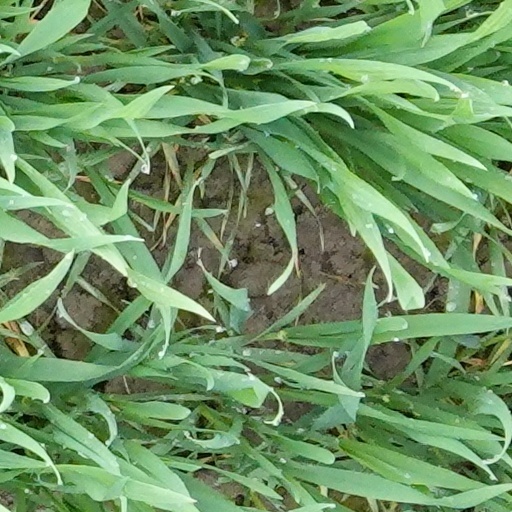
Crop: wheat